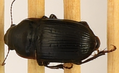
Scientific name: Euryderus grossus
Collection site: Central Plains Experimental Range NEON (CPER), plot CPER_003